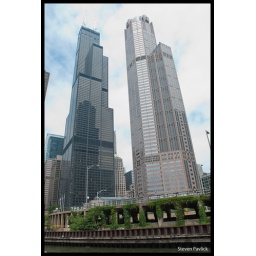
Taken from a water taxi on the Chicago river in Chicago Illinois.